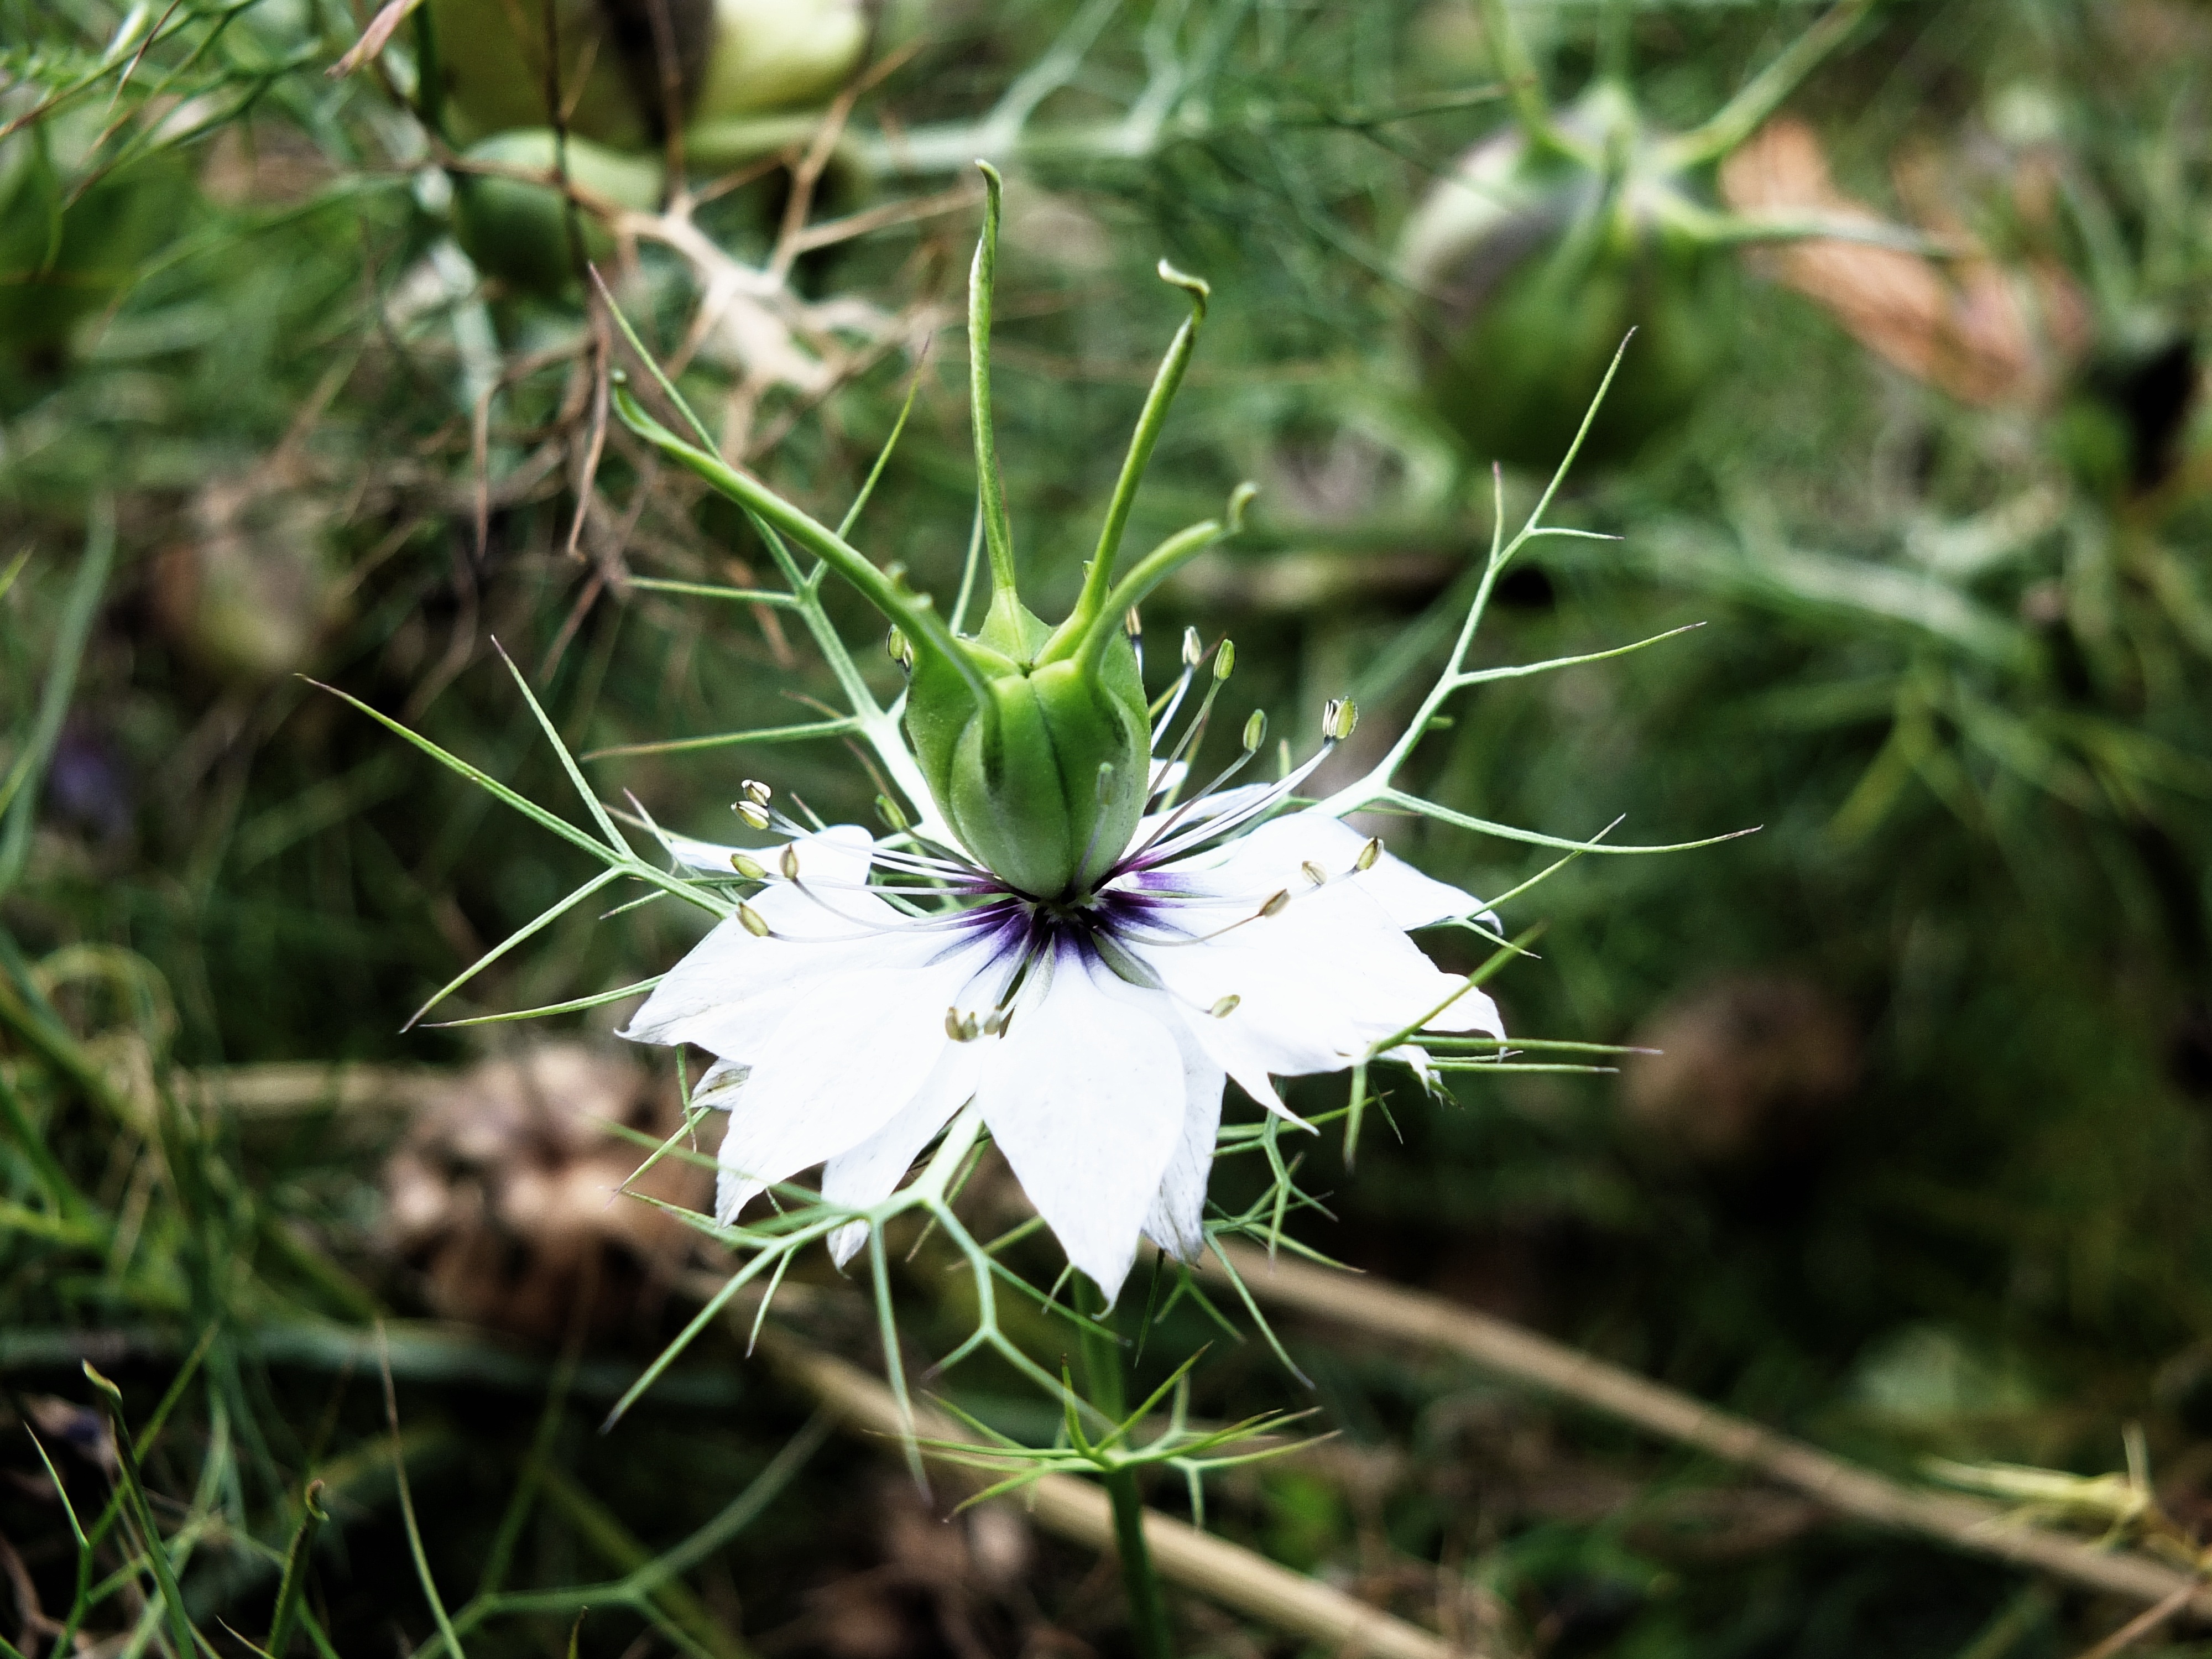
nature, grass, blossom, growth, plant, meadow, flower, petal, bloom, floral, spring, green, botany, blooming, garden, closeup, flora, season, botanical, wildflower, pistil, stamen, beauty, beautiful, nigella, macro photography, flowering plant, daisy family, bellflower family, land plant, love in the mist